StartOut

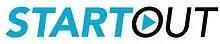
StartOut logo

StartOut is a nonprofit organization supporting lesbian, gay, bisexual, transgender, and queer (LGBTQ) entrepreneurs.